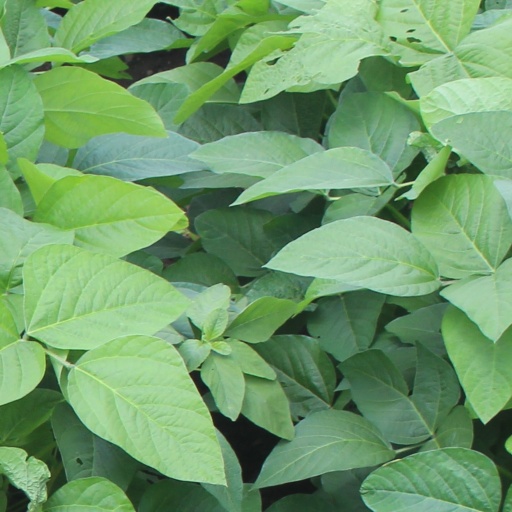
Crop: soybean